Boovie

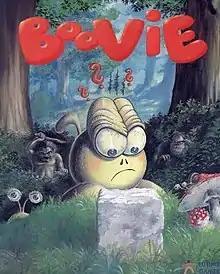

Boovie is a 1998 Czech puzzle video game by Future Games for MS-DOS released in early 1998. It came out on CD-ROM in January 1999. Based on the game Boovie (1994) for ZX Spectrum. The sequel, Boovie 2 (1998) for ZX Spectrum, is by a different authors (E.S.A. Production - Tuleby, Max, Factor6).